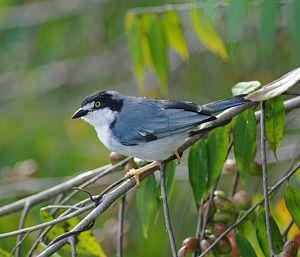
Le Tangara coiffe-noire est une espèce de passereau appartenant à la famille des Thraupidae.
Nemosia est un genre d'oiseaux de la famille des Thraupidae.